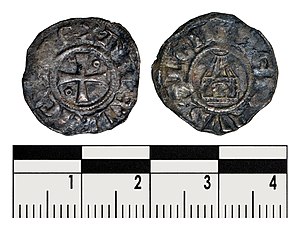
Amalrik 1. af Jerusalem / Tronbestigelse
Amalriks mønt (1163-1174): Amalrik og hans efterfølgere brugte Gravkirken på bagsiden på deres denier' som en måde på at styrke deres forhold denne kirke, hvor de både blev kronet og begravet. Dette bidrog til at styrke legitimiteten til dynastiets krav på Kongeriget Jerusalem.
Amalrik 1. var konge af Jerusalem fra 1162 og greve af Jaffa og Ashkelon før sin tronbestigelse. Han var den anden søn af Melisende og Fulko fra Jerusalem og efterfulgte sin ældre bror Balduin 3. Under hans regeringsperiode blev Jerusalem tættere allieret med Det Byzantinske Rige, og de to stater lancerede en mislykket invasion af Egypten. I mellemtiden begyndte de muslimske områder omkring Jerusalem at blive forenet under Nur ad-Din og senere Saladin. Han var far til tre fremtidige herskere af Jerusalem: Sibylla, Balduin 4. og Isabella 1.